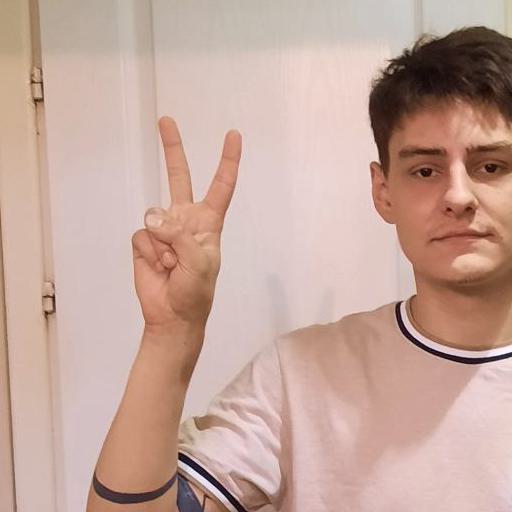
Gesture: peace